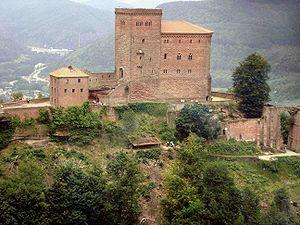
Le château fort de Trifels, monastère salésien à l'origine, aujourd'hui en partie restauré, surplombe du haut de son piton rocheux la petite ville d'Annweiler au cœur de la forêt du Palatinat. Au Moyen Âge, il bénéficia pendant deux siècles, du statut de palais impérial.